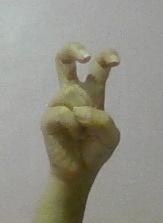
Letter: toot